Nauru Airlines

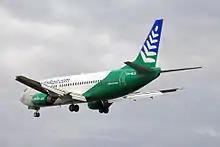
Nauru Airlines Boeing 737-300 operating for Norfolk Air landing at Sydney Airport, Australia. (2010)

The average load factor throughout the network was only around 20%, with many flights carrying few or no passengers. The Nauru government subsidized the airline with profits from phosphate mining. Due to the phosphate reserves depleting in the early 1990s, along with the mismanagement of the island's mineral reserves, the airline began to cease services to unprofitable destinations.